Achaemenid conquest of the Indus Valley

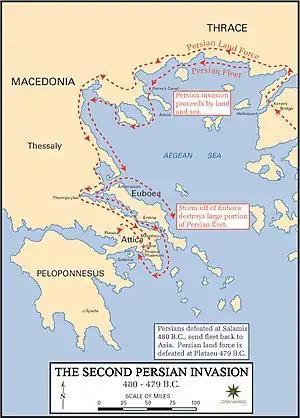
Indian soldiers of the Achaemenid army participated to the Second Persian invasion of Greece (480-479 BCE).

The conquered area was the most fertile and populous region of the Achaemenid Empire. An amount of tribute was fixed according to the richness of each territory. India was already fabled for its gold.